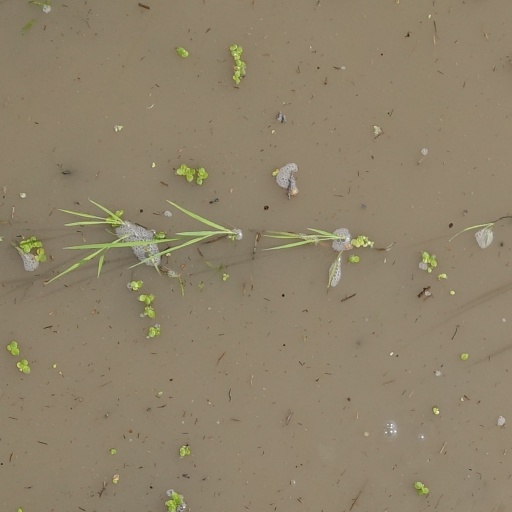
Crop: rice